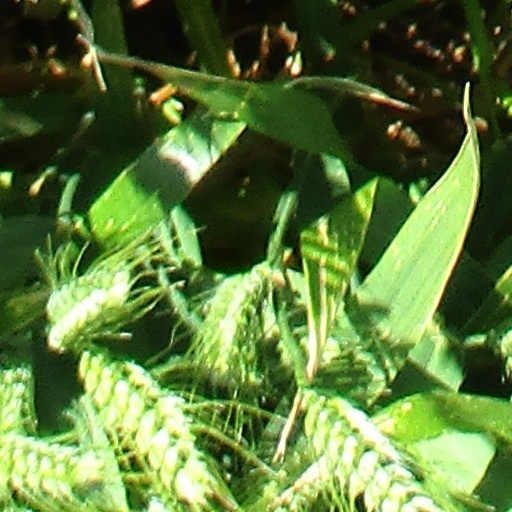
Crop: wheat